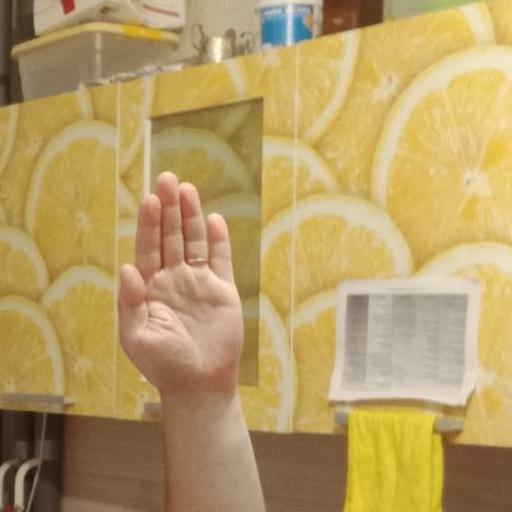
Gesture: stop